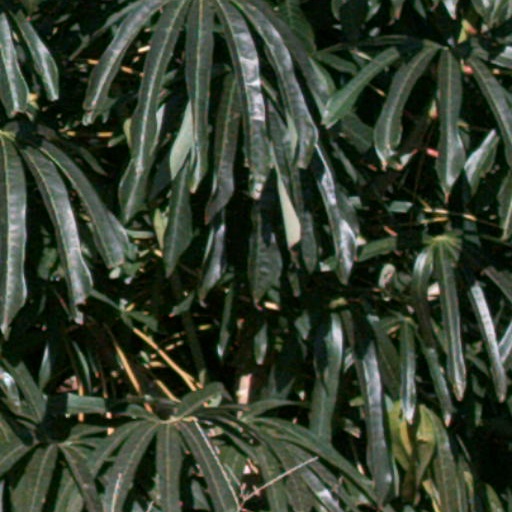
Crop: cassava